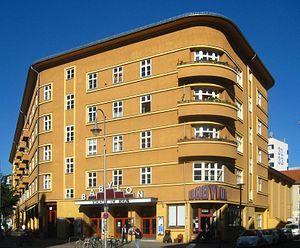
Le Babylon est une salle de cinéma située sur la Rosa-Luxemburg-Platz à Berlin ouverte en 1929.